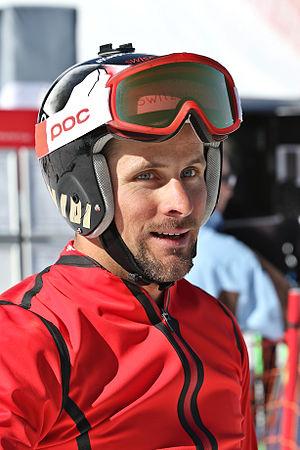
Armin Niederer, né le 28 février 1987, est un skieur acrobatique suisse spécialiste du skicross.